Gregory Jarvis

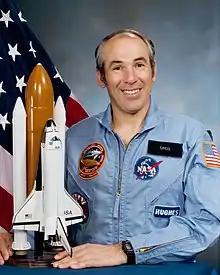
Jarvis in 1985

Gregory Bruce Jarvis (August 24, 1944 – January 28, 1986) was an American engineer and astronaut who died during the January 28, 1986 destruction of the Space Shuttle "Challenger" on mission STS-51-L, where he was serving as payload specialist for Hughes Aircraft.